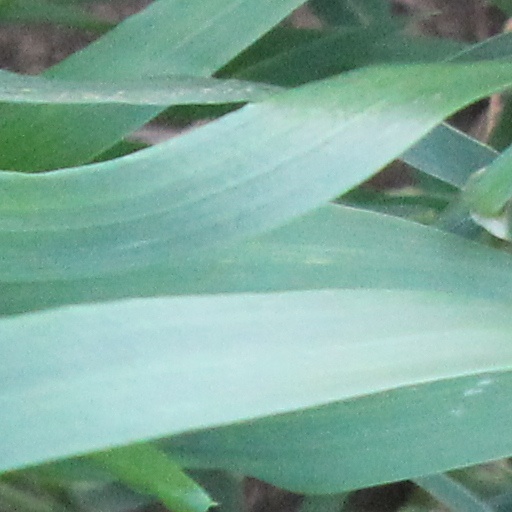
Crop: wheat